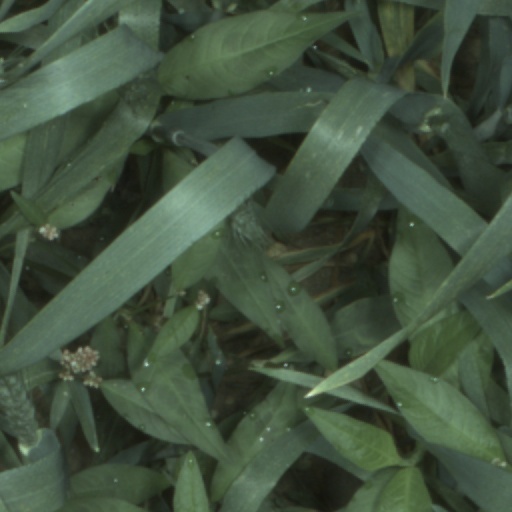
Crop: wheat